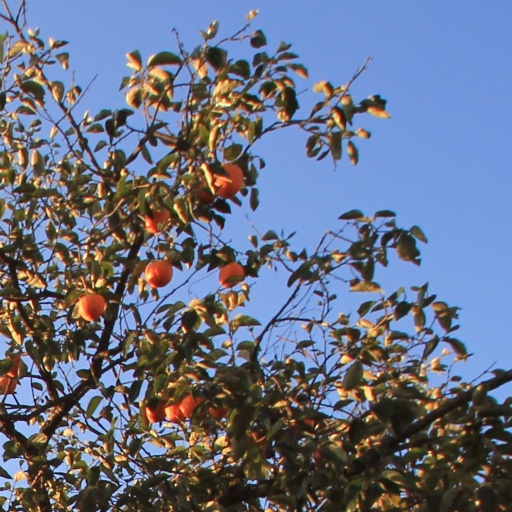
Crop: grape